Oregonian Railway

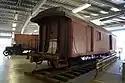
Oregonian Railway #3 at Travel Town, Los Angeles.

A group of Scottish capitalists formed the Oregonian Railway Company, Limited after purchasing the bankrupt Dayton, Sheridan and Grande Ronde Railroad in 1879.